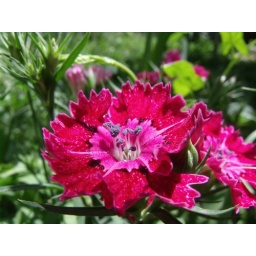
pretty flower in the garden in our house